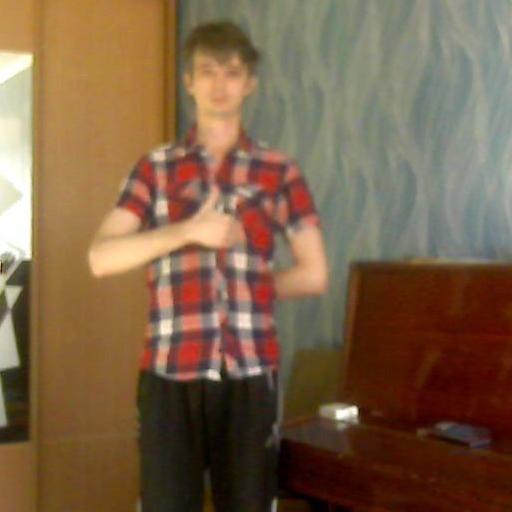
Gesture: like